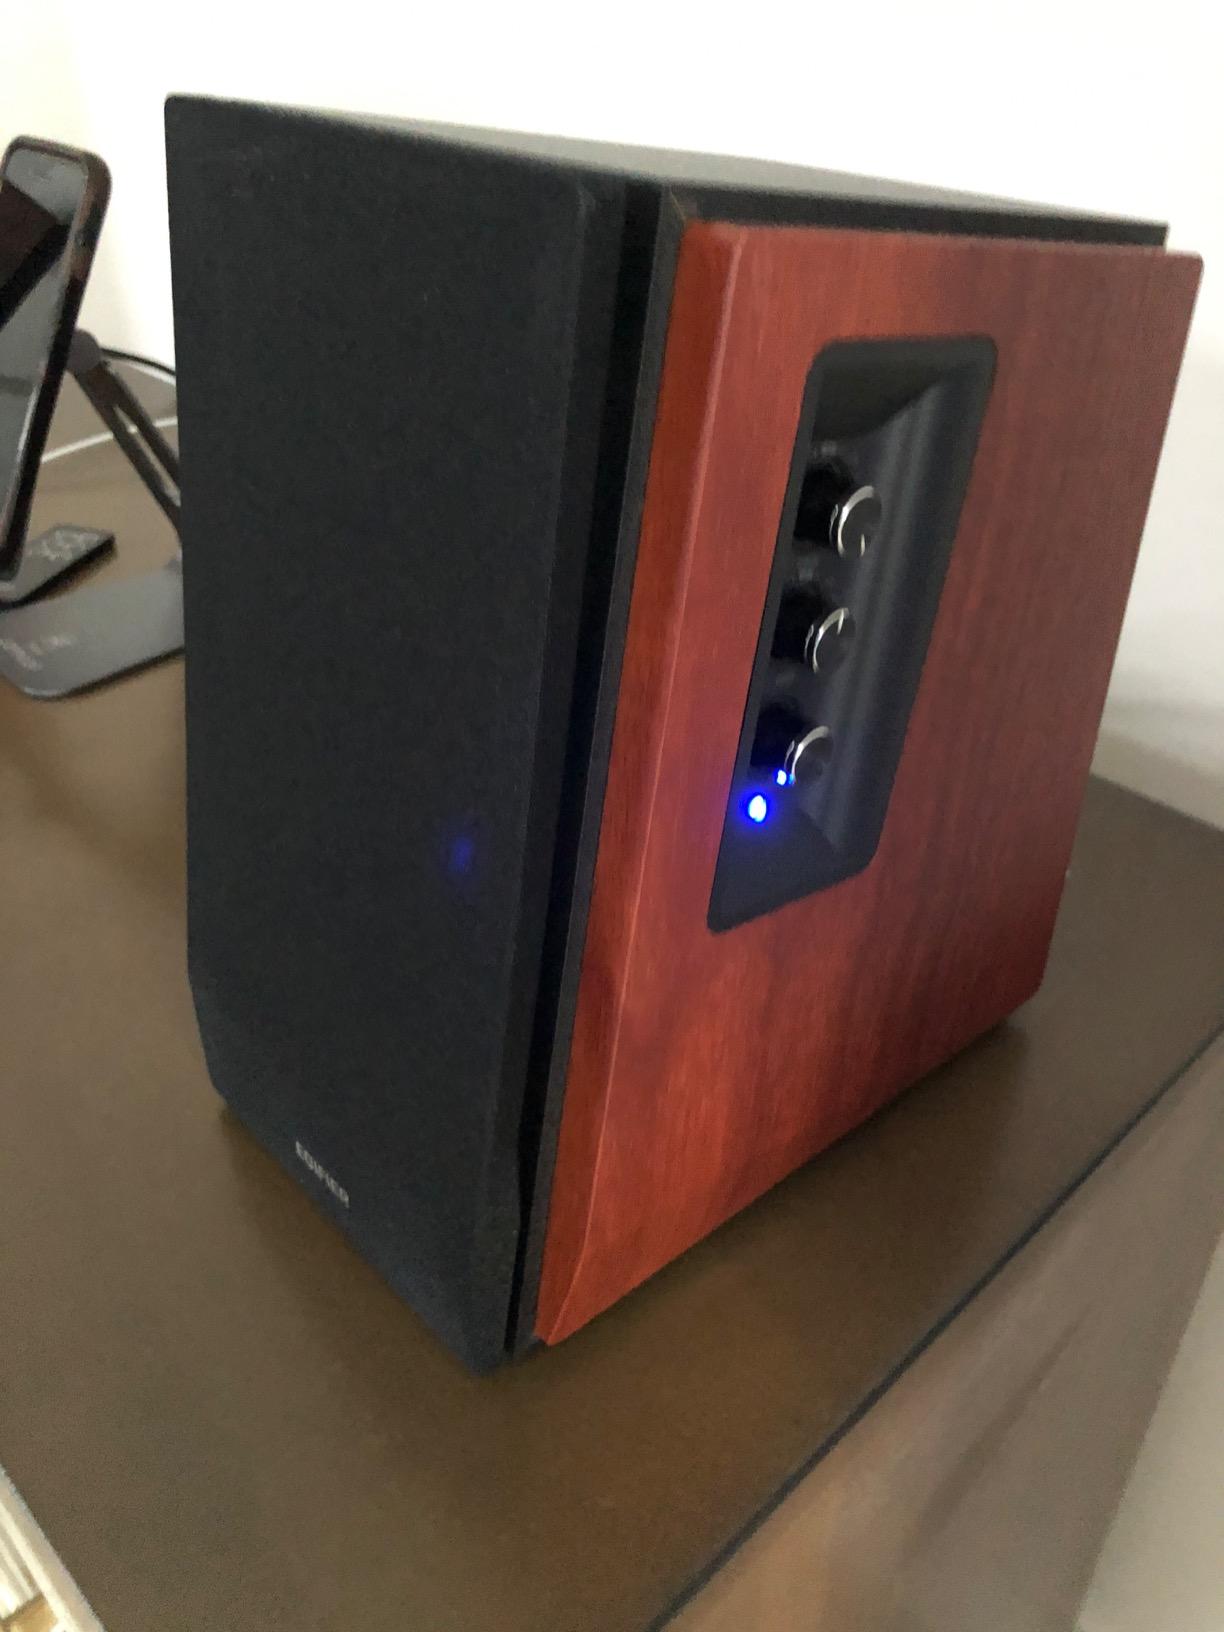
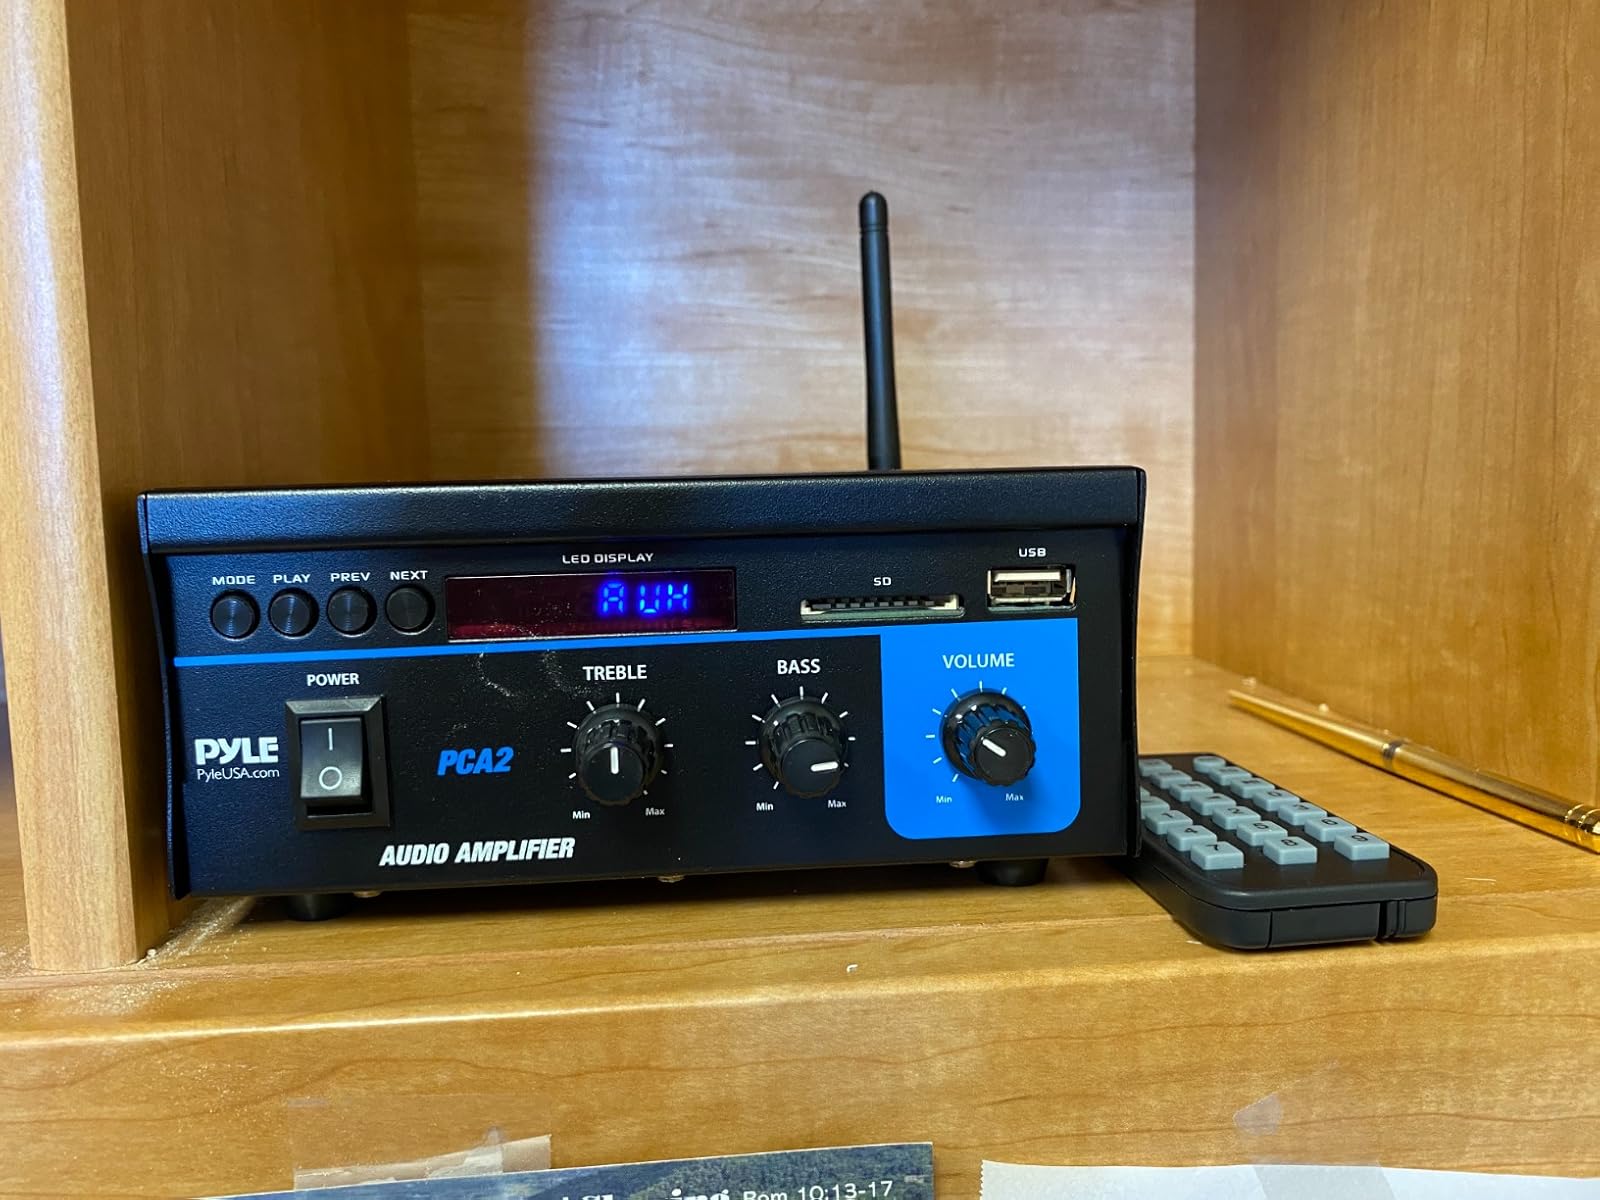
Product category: speaker
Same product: no